Wuzhun Shifan

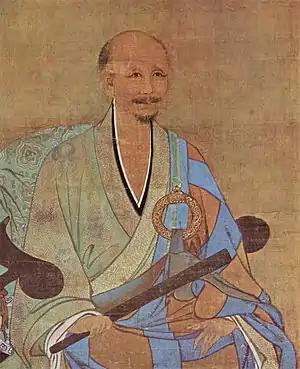
Portrait of Zen master Wuzhun Shifan, painted in 1238, Song Dynasty.

Wuzhun Shifan (Wade-Giles: Wu Chun Shih Fan; 1178–1249) was a Chinese calligrapher, and Chan (Zen) Buddhist monk who lived during the late Song Dynasty (960–1279).